Raymond Routledge

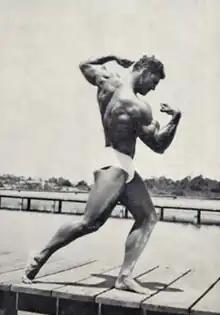
Raymond Routledge

Routledge died in San Bernardino, California on November 12, 2008, at the age of 77.